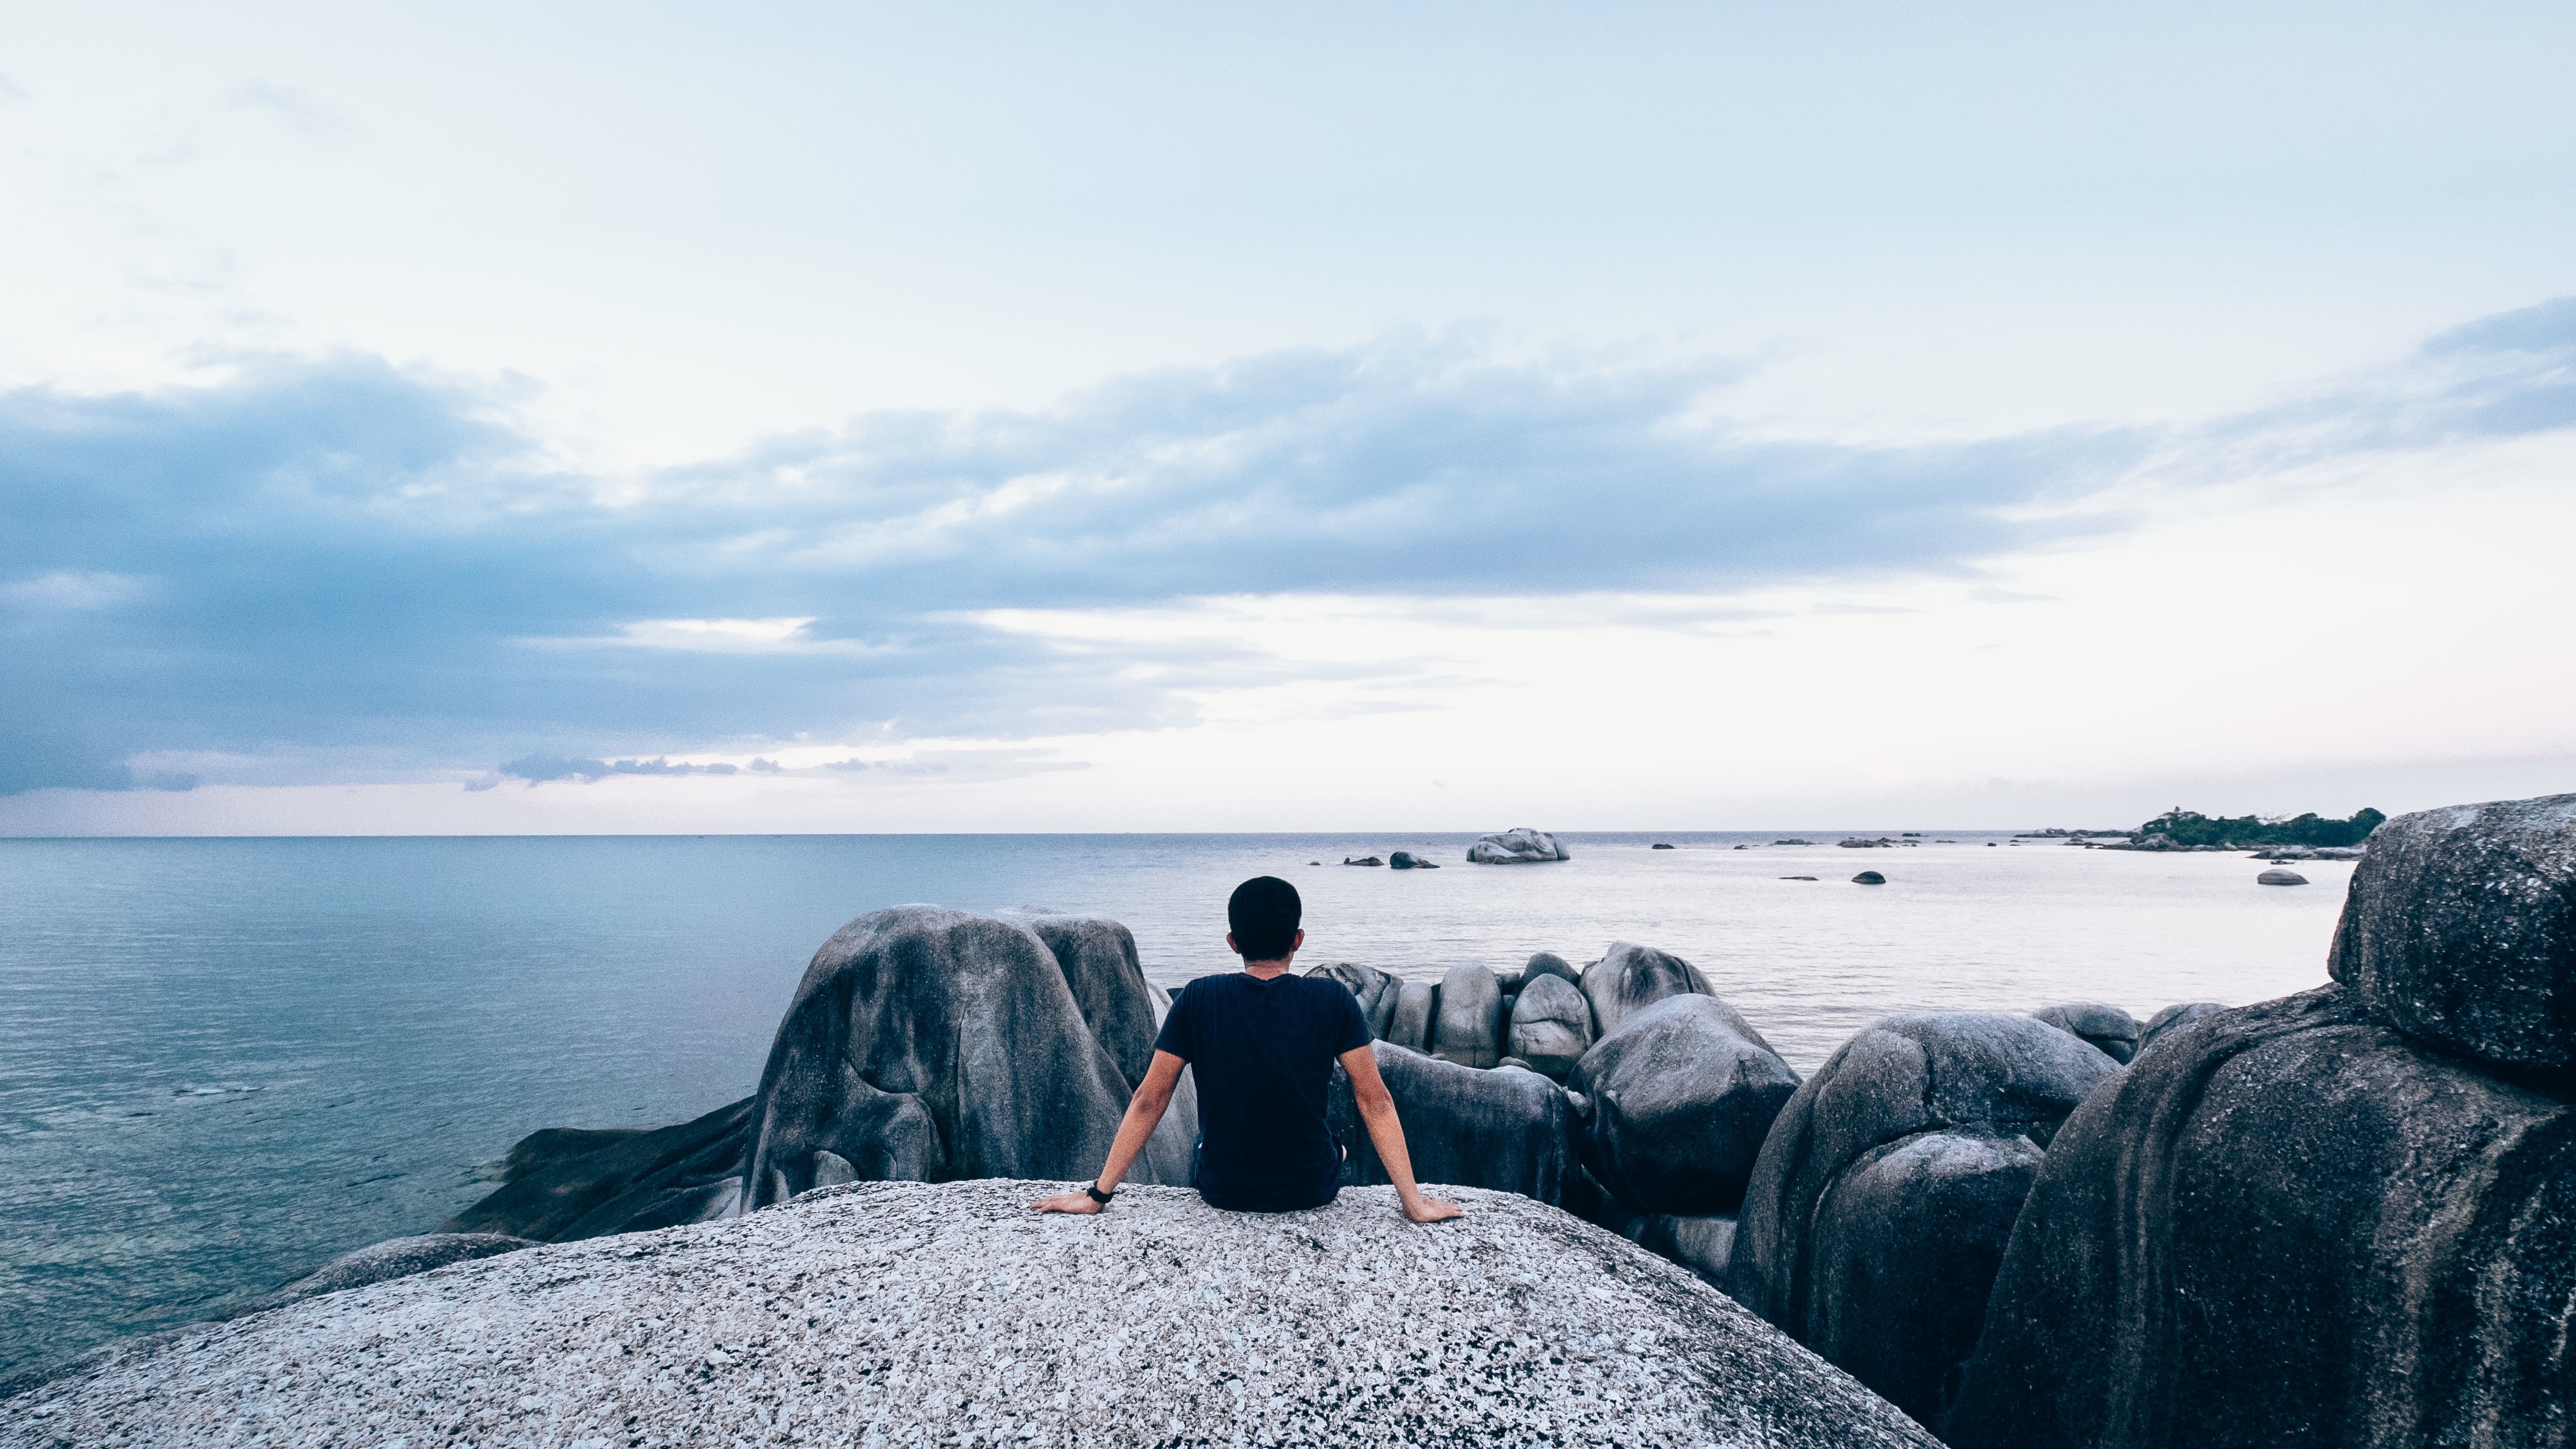
man, beach, landscape, sea, coast, water, nature, outdoor, rock, ocean, horizon, morning, shore, wave, summer, vacation, cliff, ice, relax, holiday, bay, blue, terrain, relaxation, summer vacation